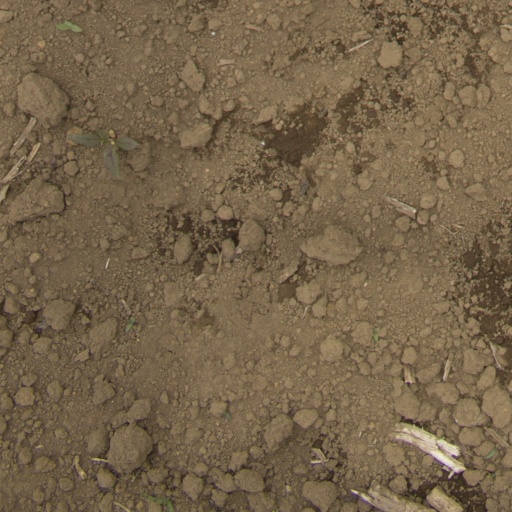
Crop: Jerusalem artichoke